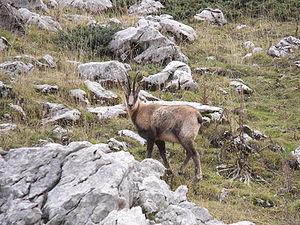
Isard des Apennins (Rupicapra pyrenaica ornata). Español: Rebeco de los Apeninos."
Le parc national des Monts Sibyllins est une zone créée pour protéger les Monts Sibyllins dans les régions Marches et Ombrie en Italie.
Le parc national des Abruzzes, Latium et Molise est une réserve naturelle protégée. Elle se situe pour la plus grande partie dans la région des Abruzzes au centre est de l'Italie et s'étend sur 150 000 hectares, entre les régions de Molise, des Abruzzes et du Latium.